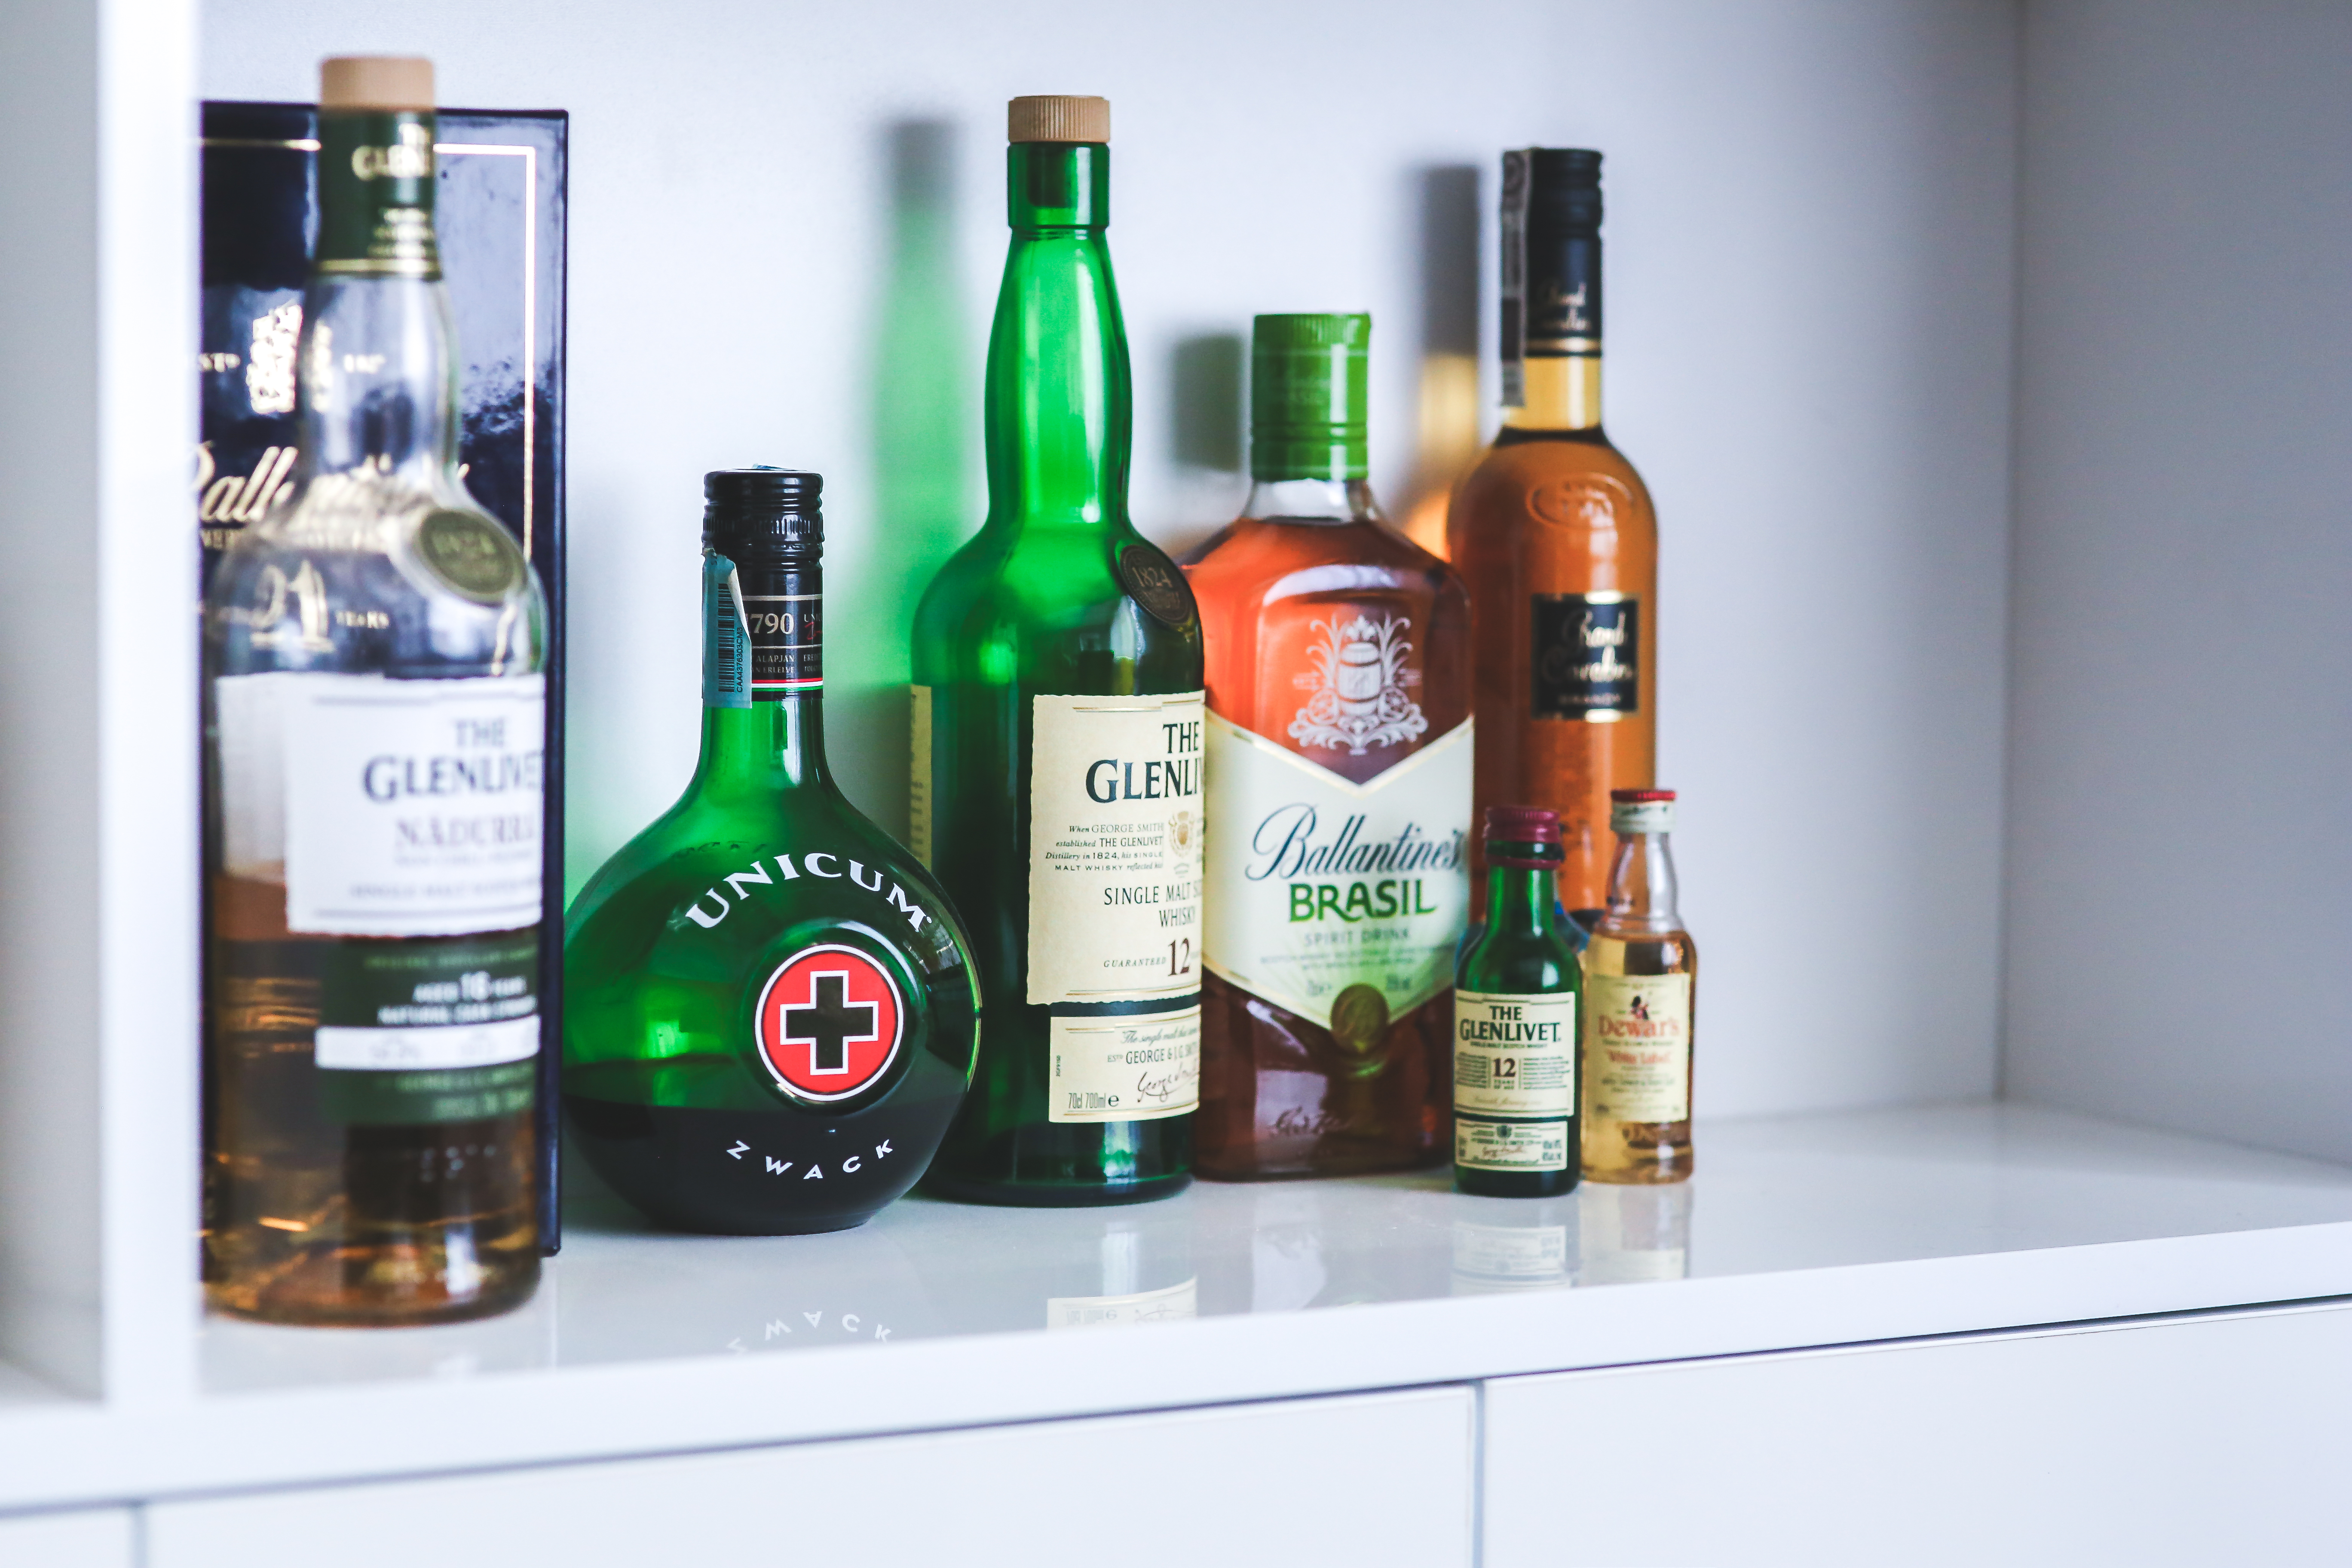
drink, bottle, alcohol, brand, whiskey, alcoholic, bottles, whisky, drinks, liqueur, vodka, alcoholic beverage, distilled beverage